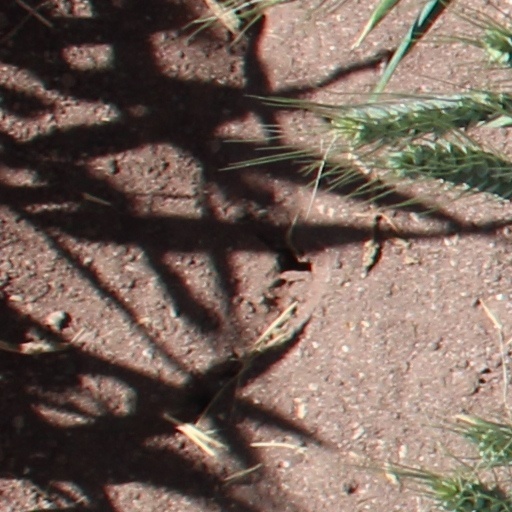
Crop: wheat